Embassy of Malta, Washington, D.C.

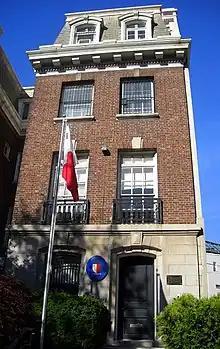
Embassy of Malta to the US

The Embassy of Malta in the United States of America, is the Republic of Malta's diplomatic mission to the United States. It is located at 2017 Connecticut Avenue, N.W. in Washington, D.C.'s Kalorama Triangle neighbourhood. The Embassy also serves as the High Commission of Malta to the Bahamas and the Embassy of Malta to Mexico. The embassy previously also served as the High Commission of Malta to Canada until 2024, when Malta established a resident high commission in Ottawa.